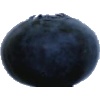
Label: Blueberry 1